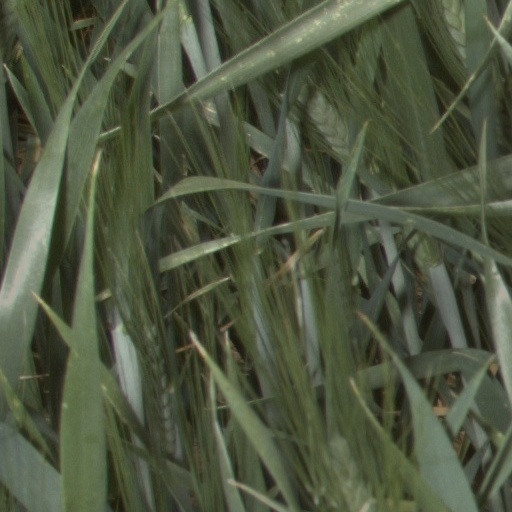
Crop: wheat